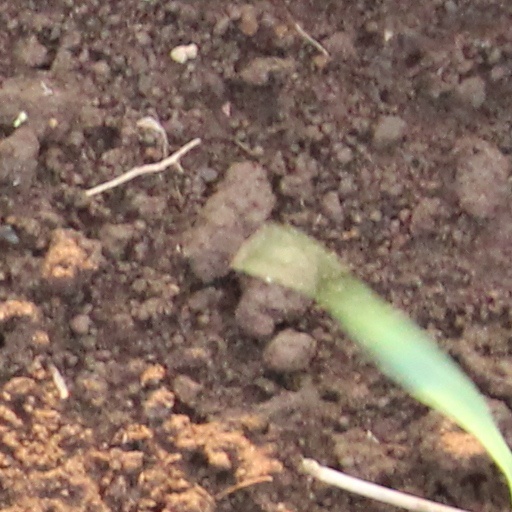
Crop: wheat